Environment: real
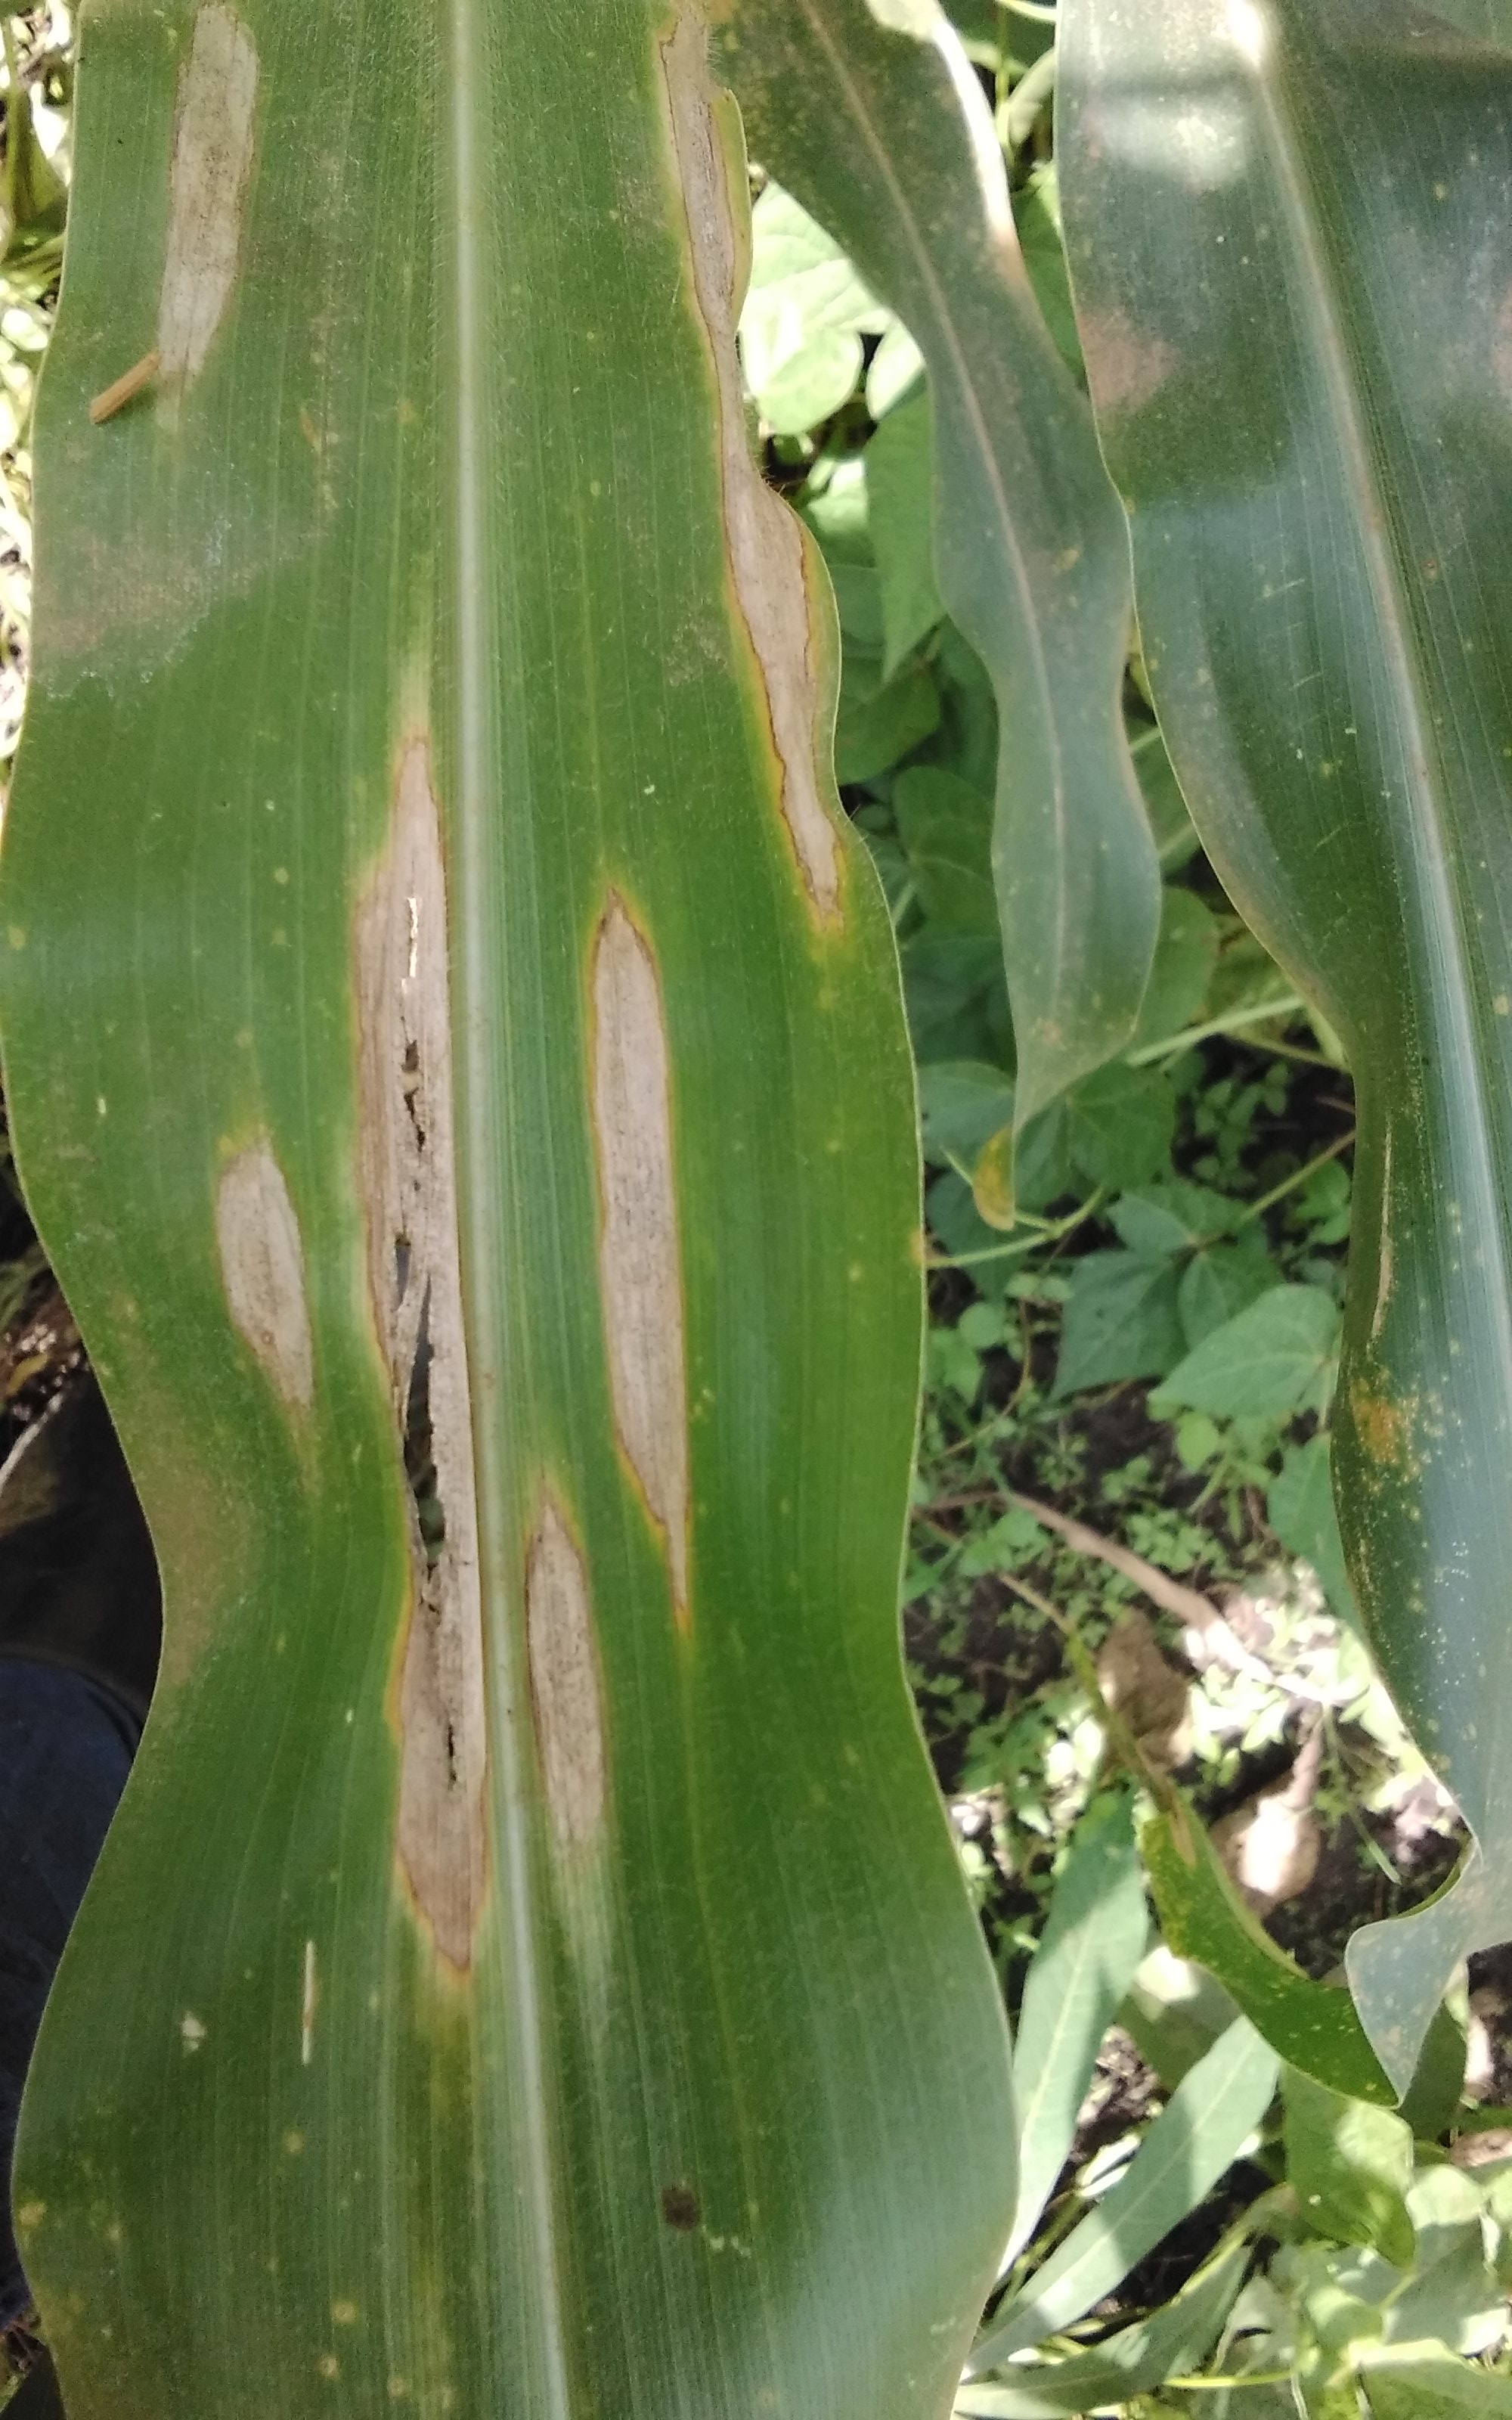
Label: northern_corn_leaf_blight